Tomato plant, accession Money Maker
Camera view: tilt-top (135 deg); turntable rotation: 240 degrees
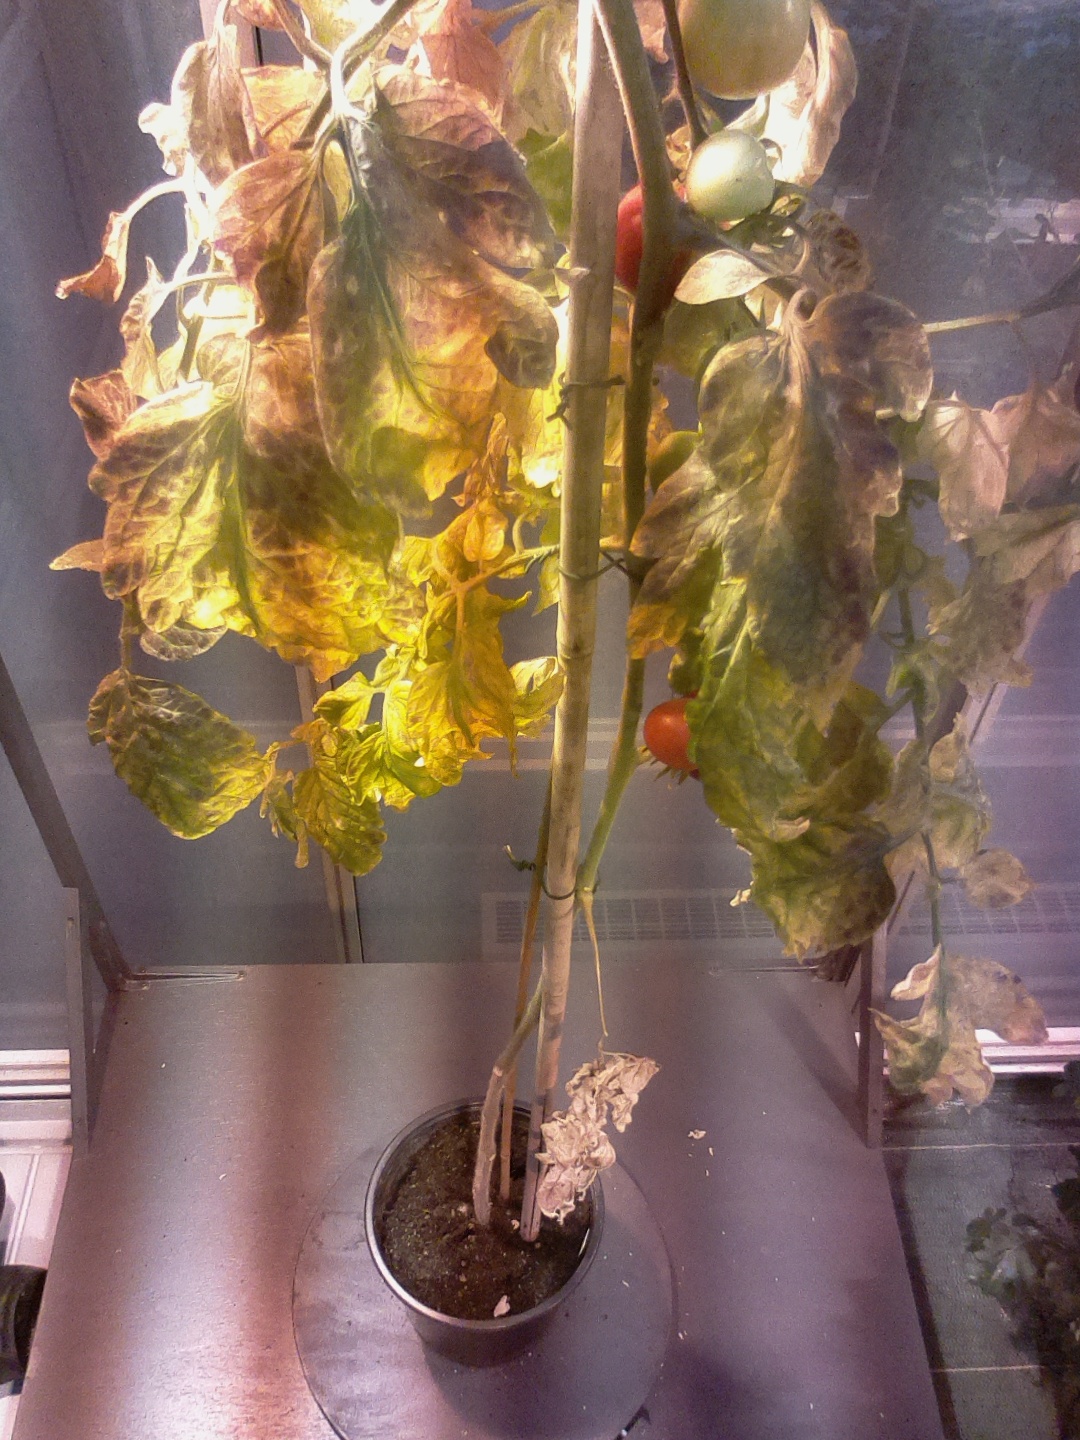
BBCH growth stage 85: 50%-60% of fruits show typical fully ripe color